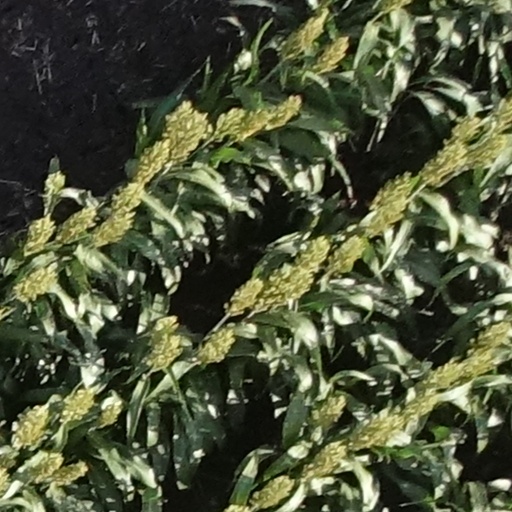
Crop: sorghum